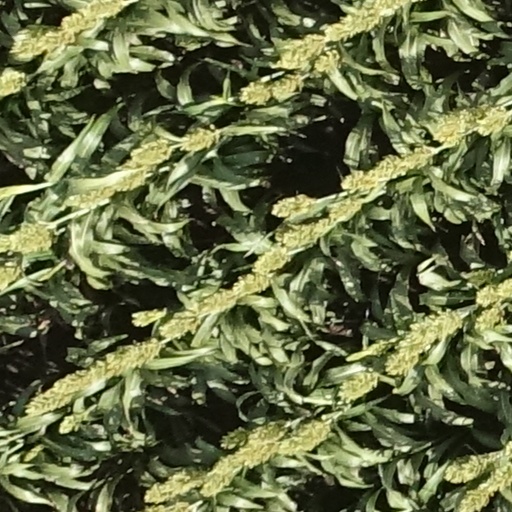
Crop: sorghum